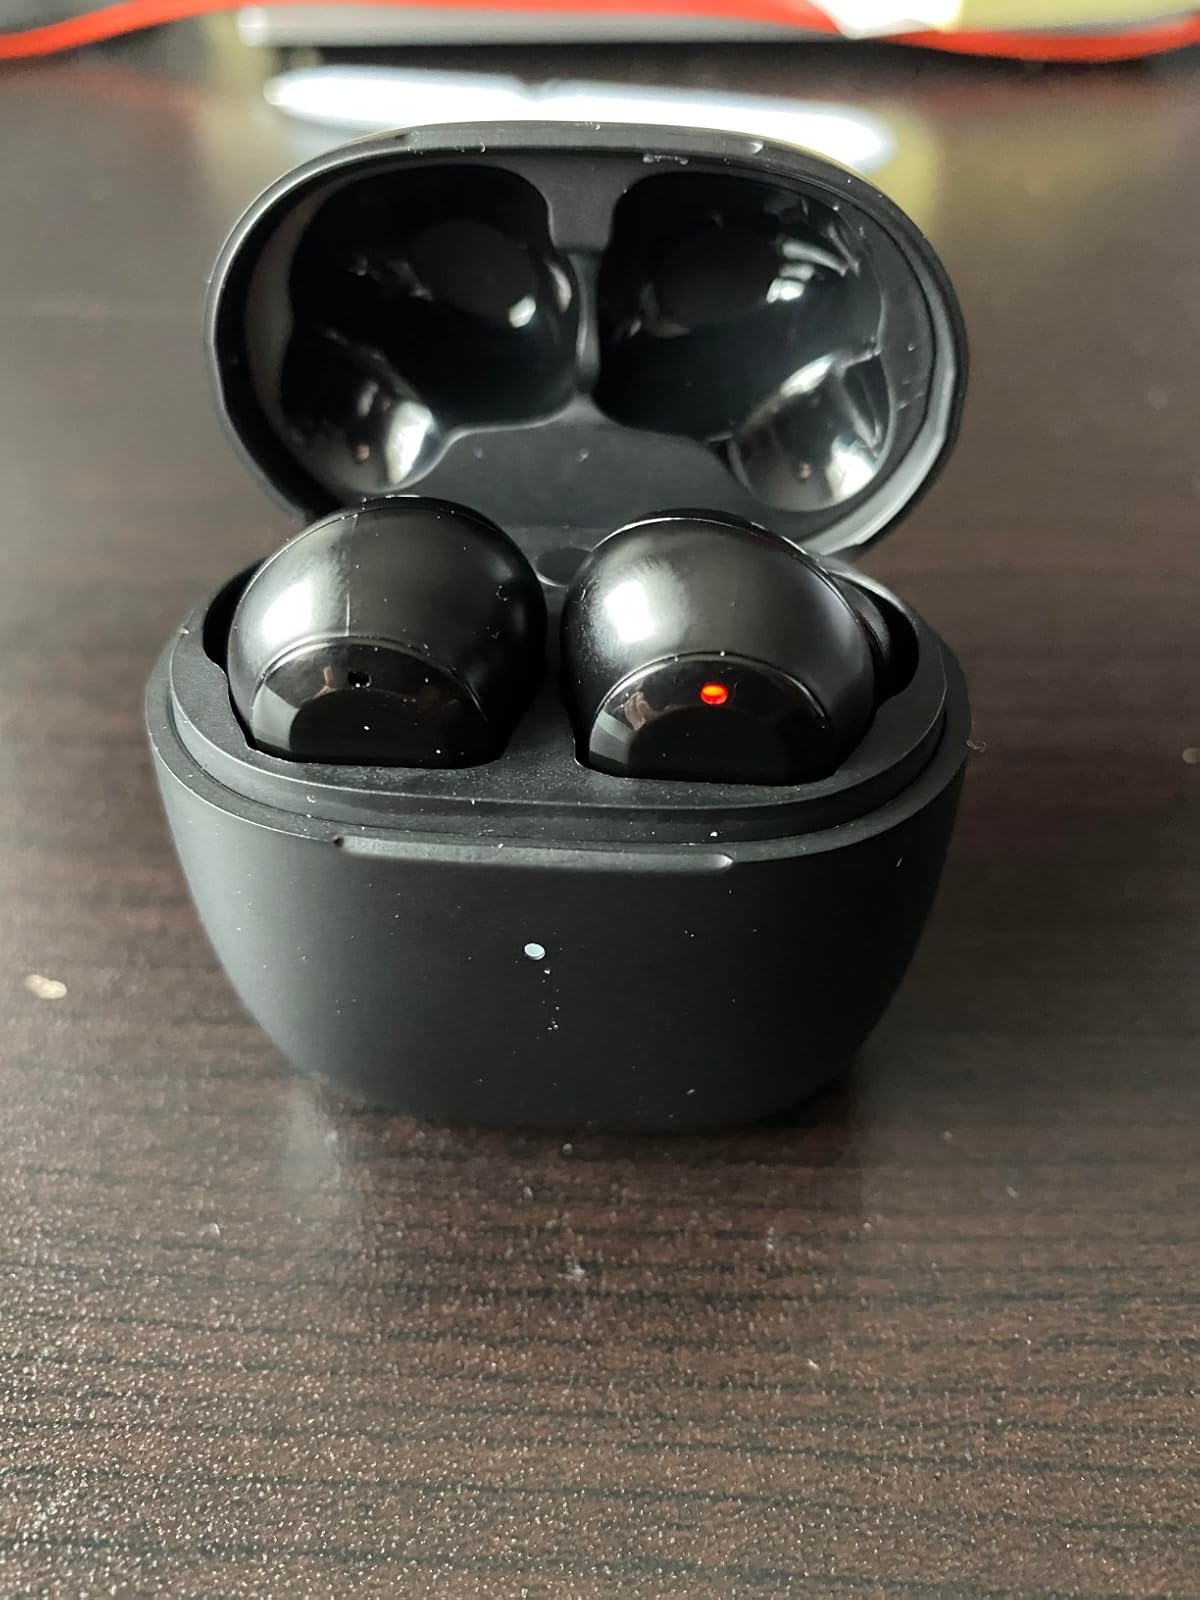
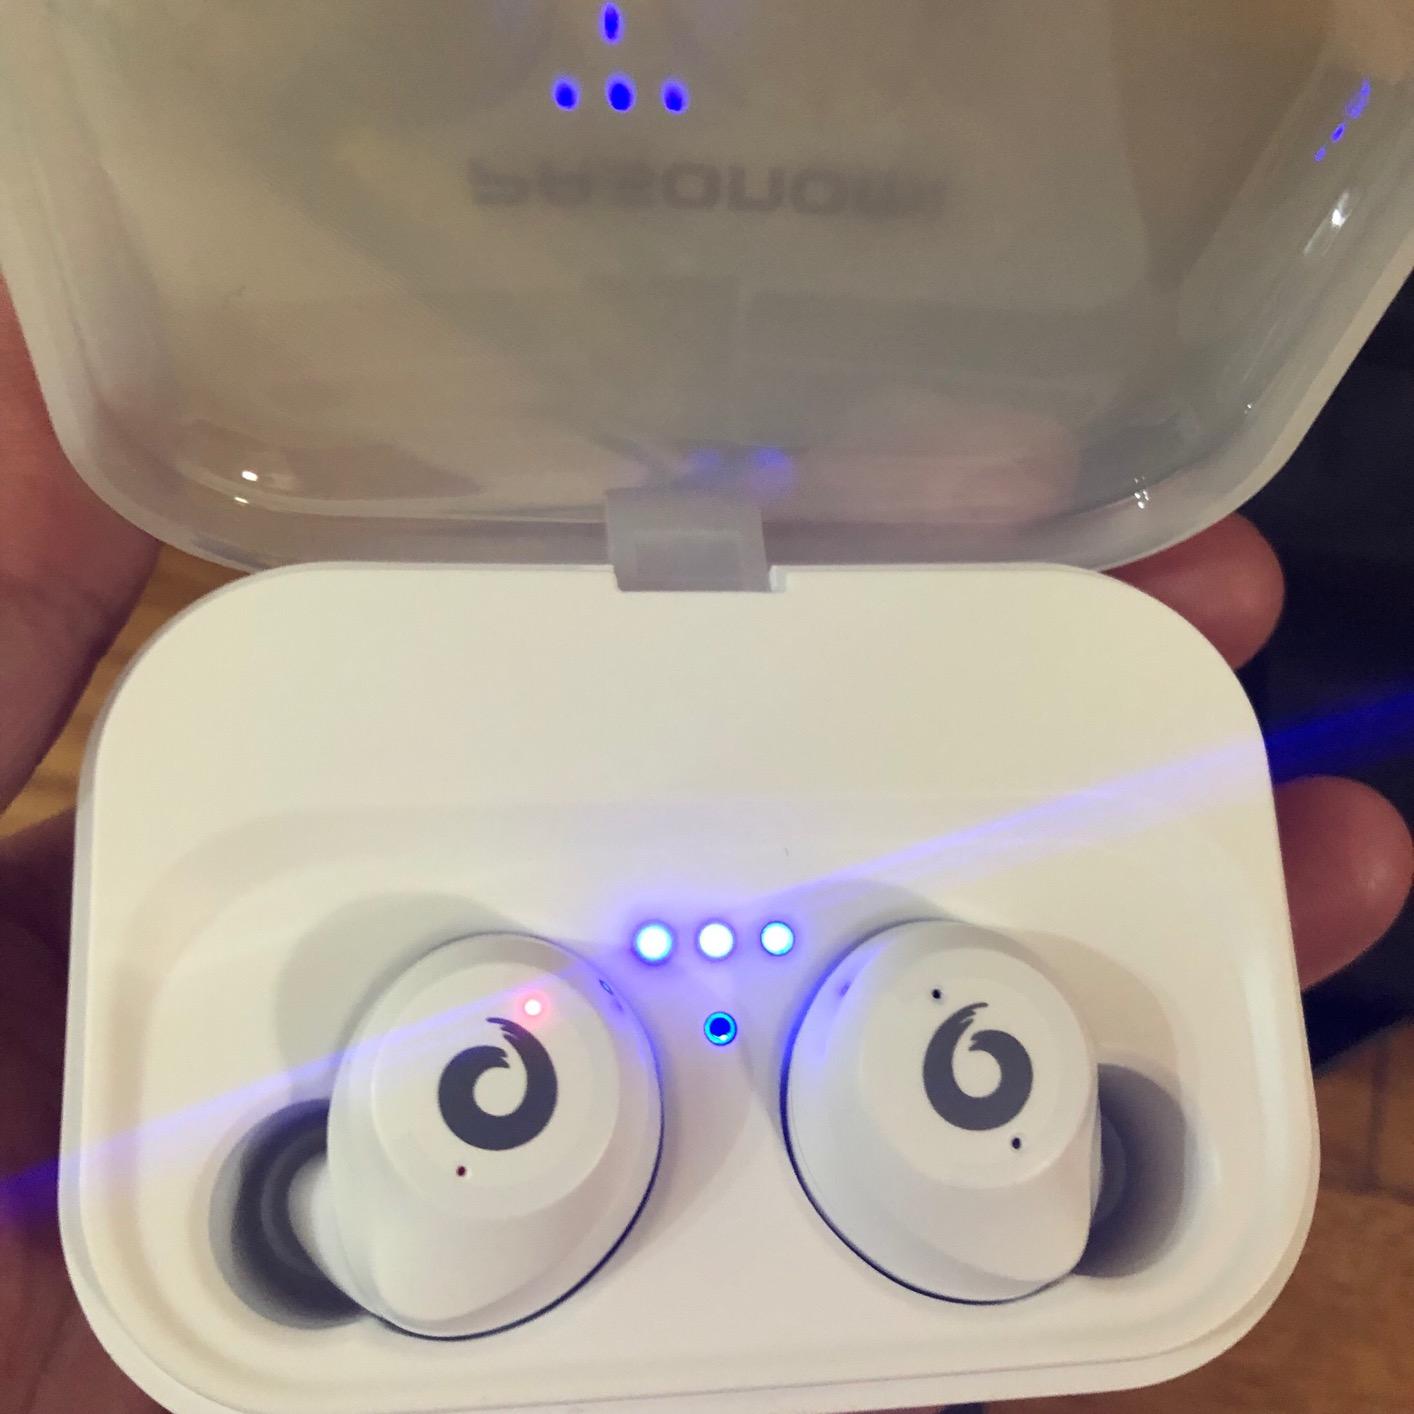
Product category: earbuds
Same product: no